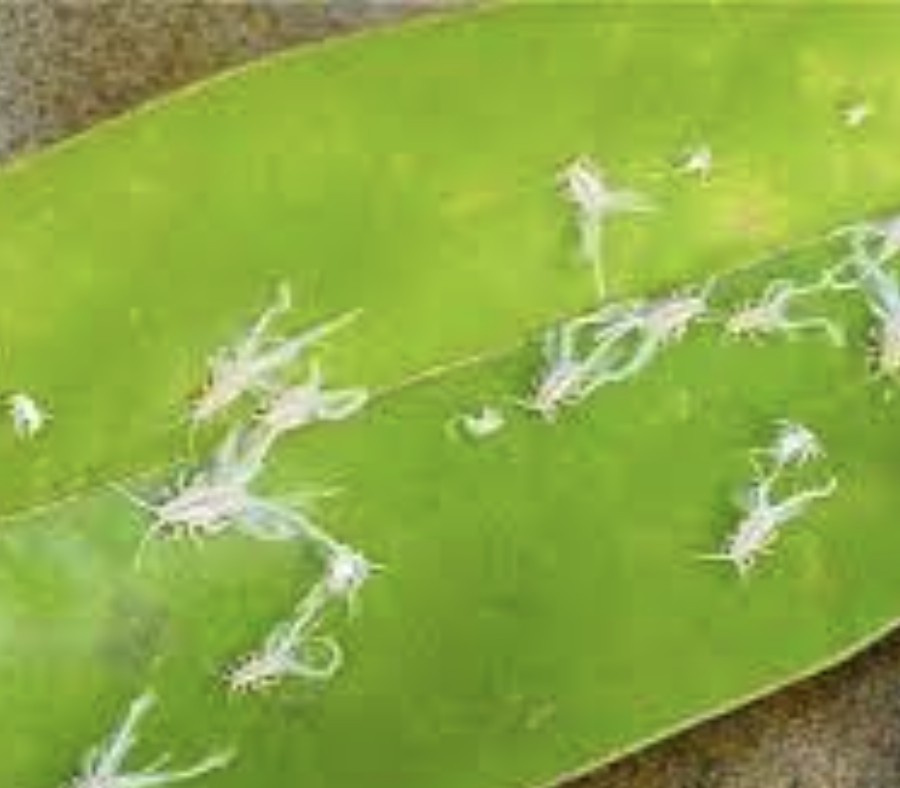
Label: mealybug_infestation